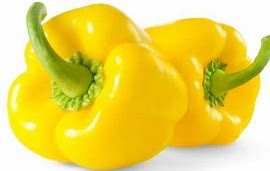
Label: capsicum